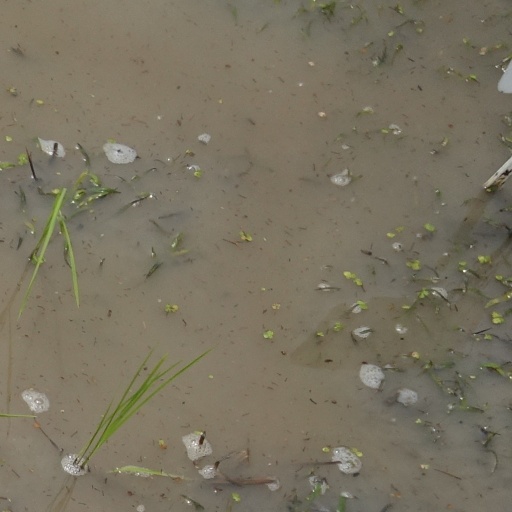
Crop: rice